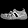
Label: Sandal